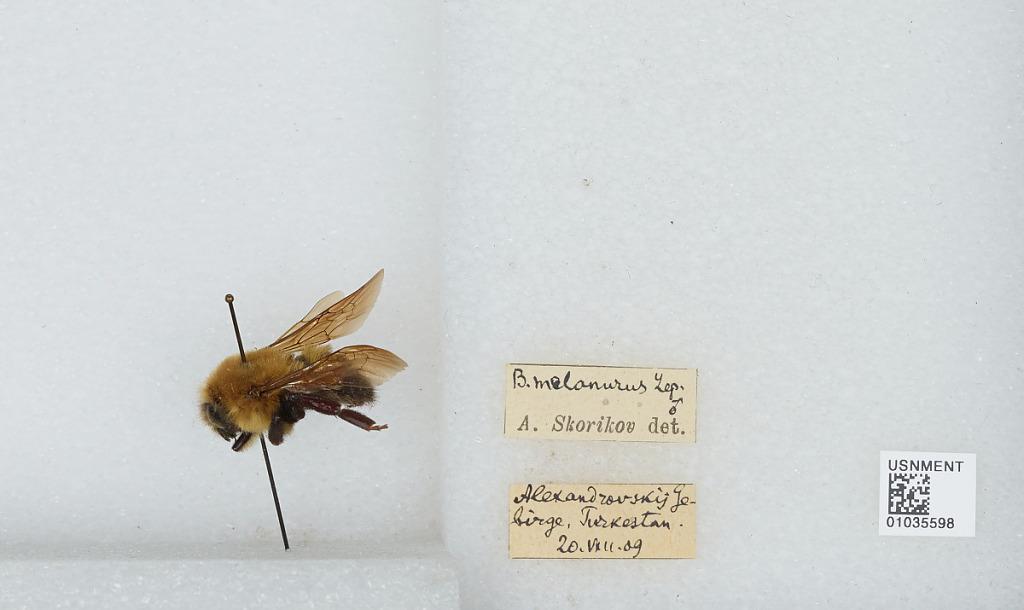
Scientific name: Bombus (Subterraneobombus) melanurus Lepeletier
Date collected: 1909-8-20
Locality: Alexandrovsky Gebirge, Turkestan
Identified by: Skorikok, A.